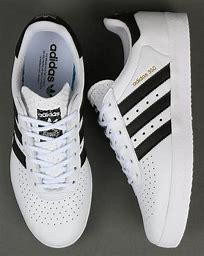
Brand: Adidas
Model: 350